Crocodile Hunter (film)

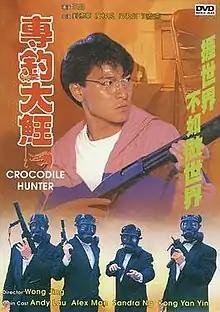
DVD cover

Crocodile Hunter (專釣大鱷) is a 1989 Hong Kong action comedy film written and directed by Wong Jing, and starring Andy Lau as an ace police officer who teams up with his less than competent subordinate (Alex Man) to capture a group of wanted thieves with bounties on their heads.